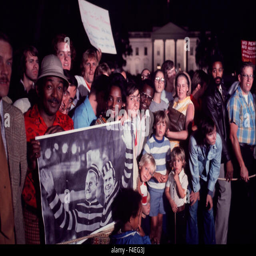
crowds on the night that politician announces that he will resign